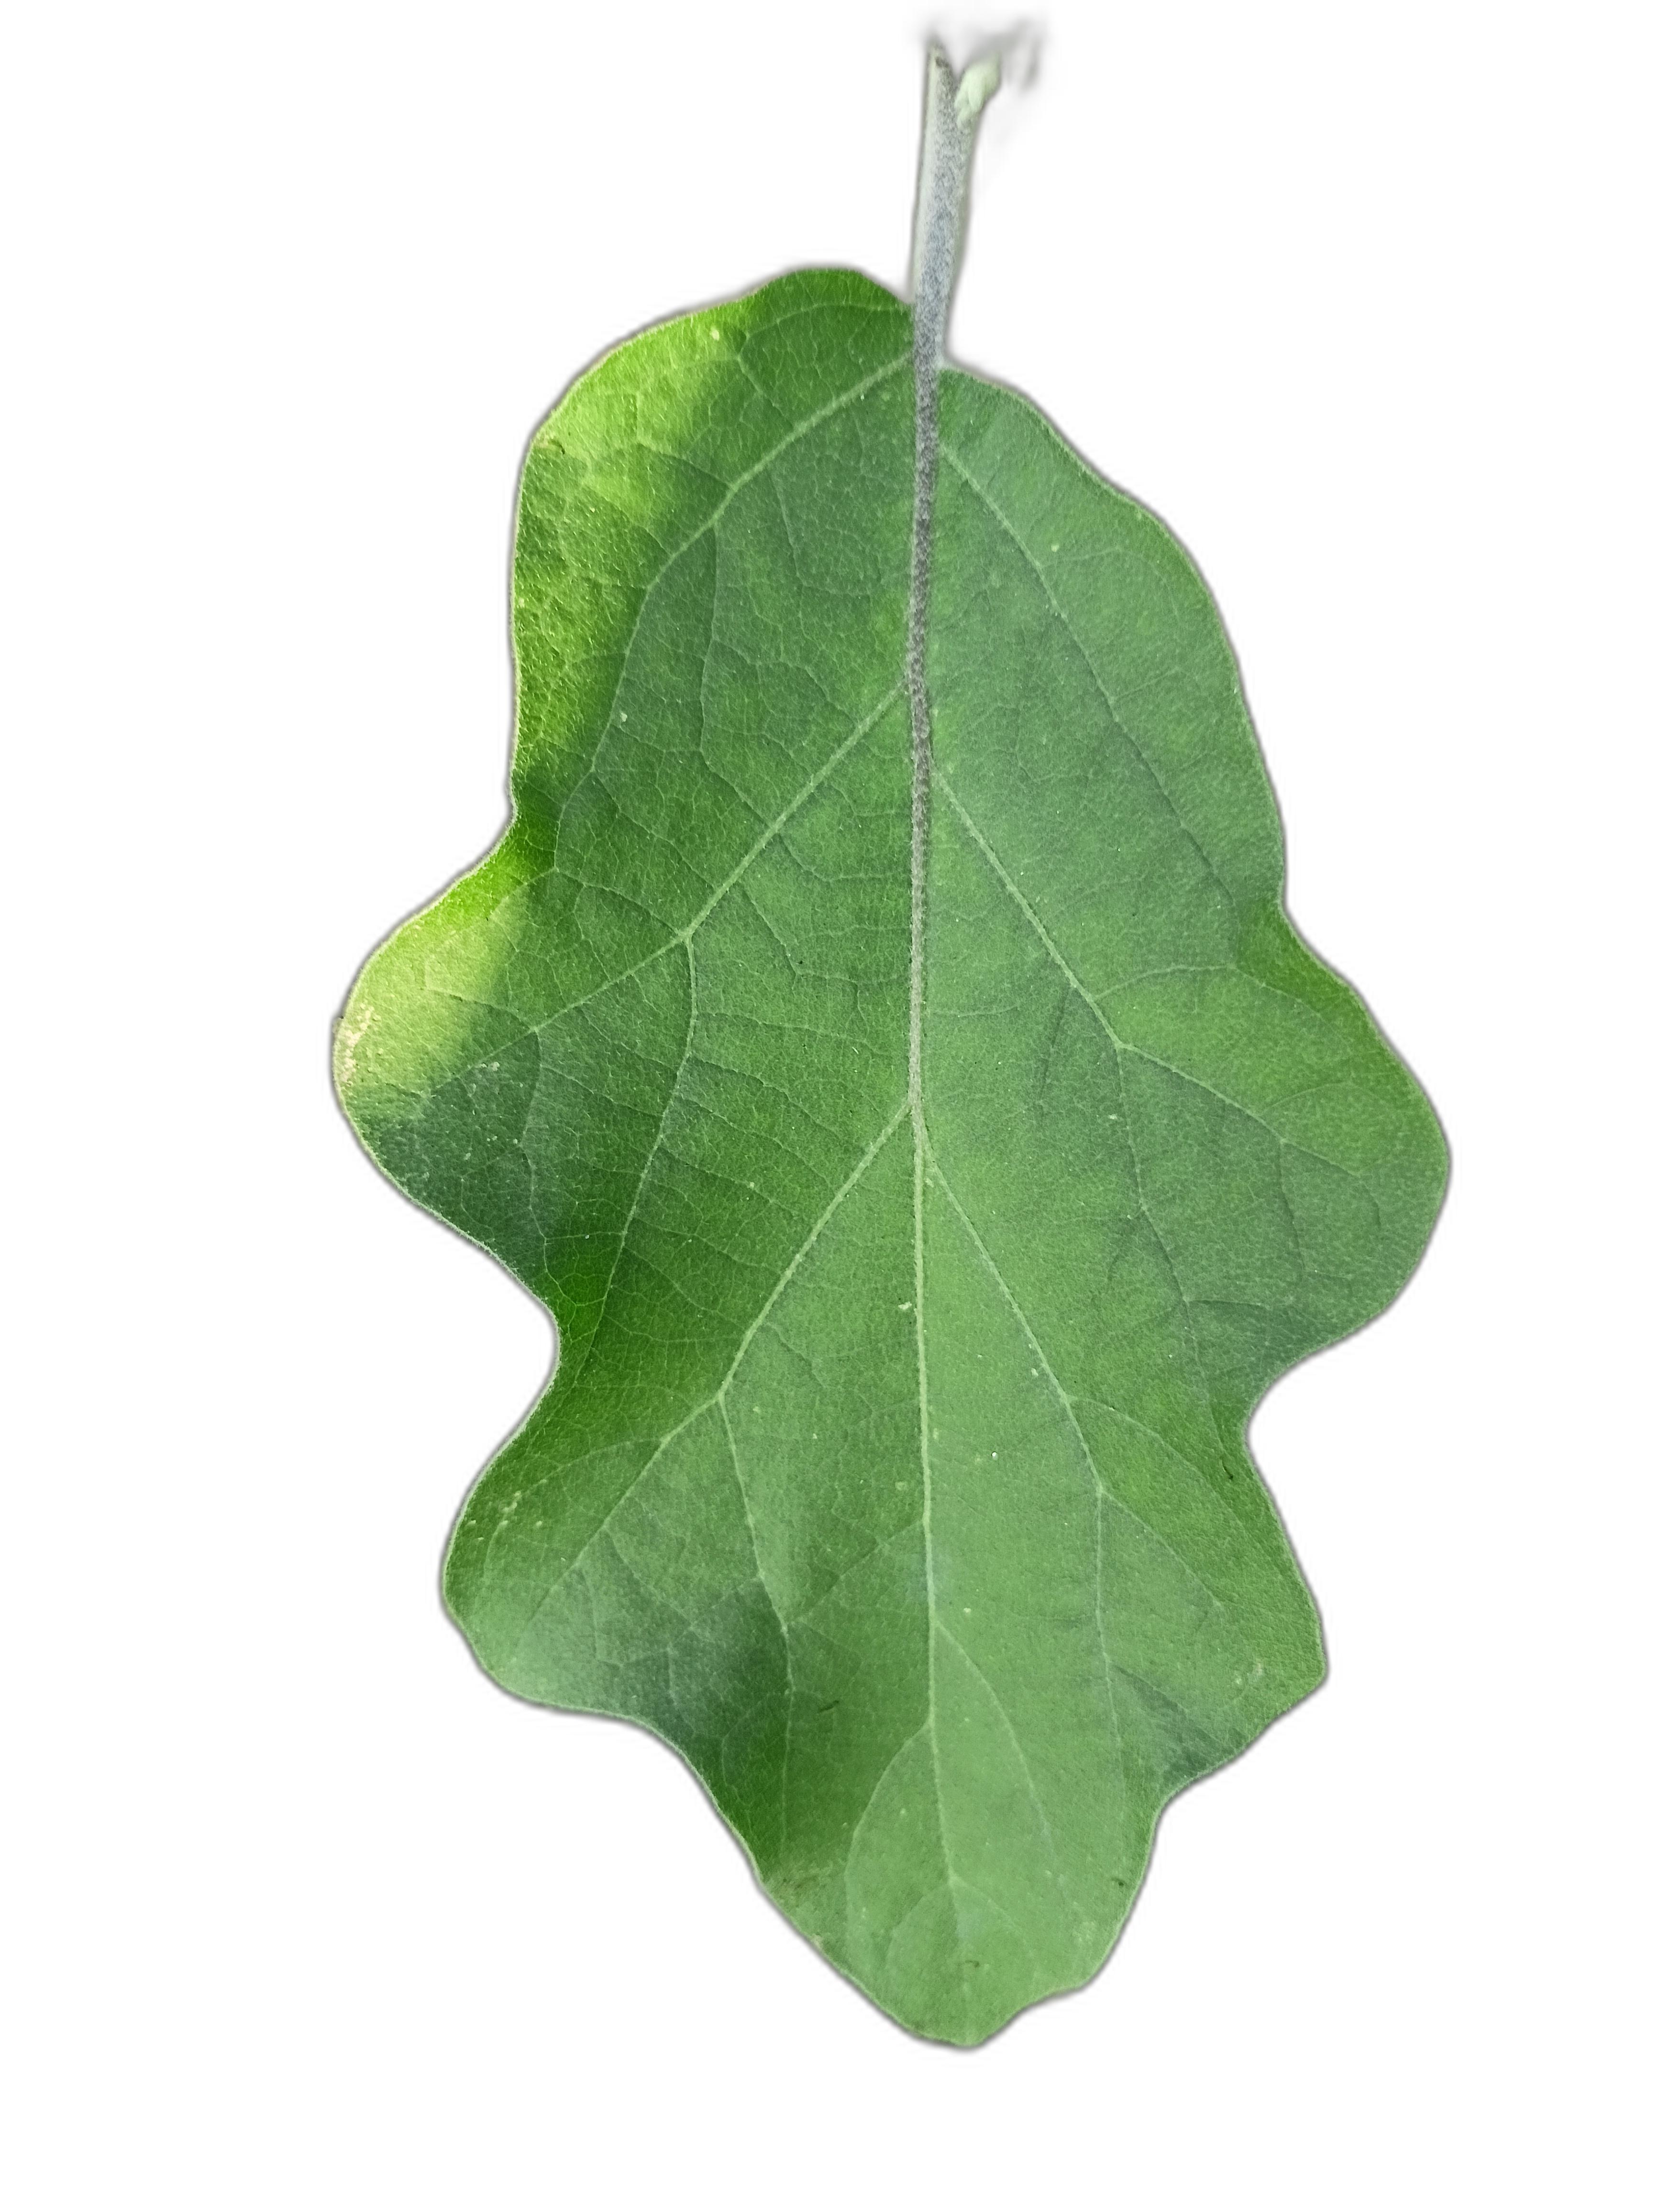
Label: Healthy Leaf